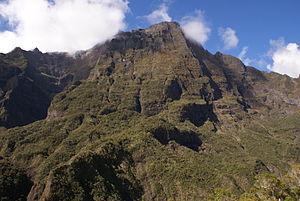
Vue depuis Mafate sur le Gros Morne, l'un des principaux sommets (3.019
Le Pétrel de Barau, aussi appelé taille-vent, est une espèce d'oiseaux marins endémique de l'île de La Réunion, dans le sud-ouest de l'océan Indien. Il appartient à la famille des Procellariidae.